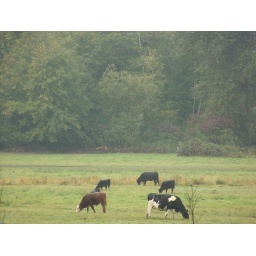
Dinah spots speckled cows in a field near Hunter Farms